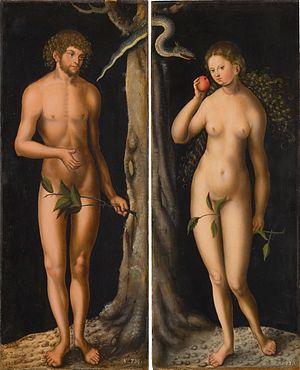
Lucas Maler, dit Lucas Cranach l’Ancien, né le 4 octobre 1472 à Kronach et mort le 16 octobre 1553 à Weimar, est un peintre et graveur de la Renaissance allemande.